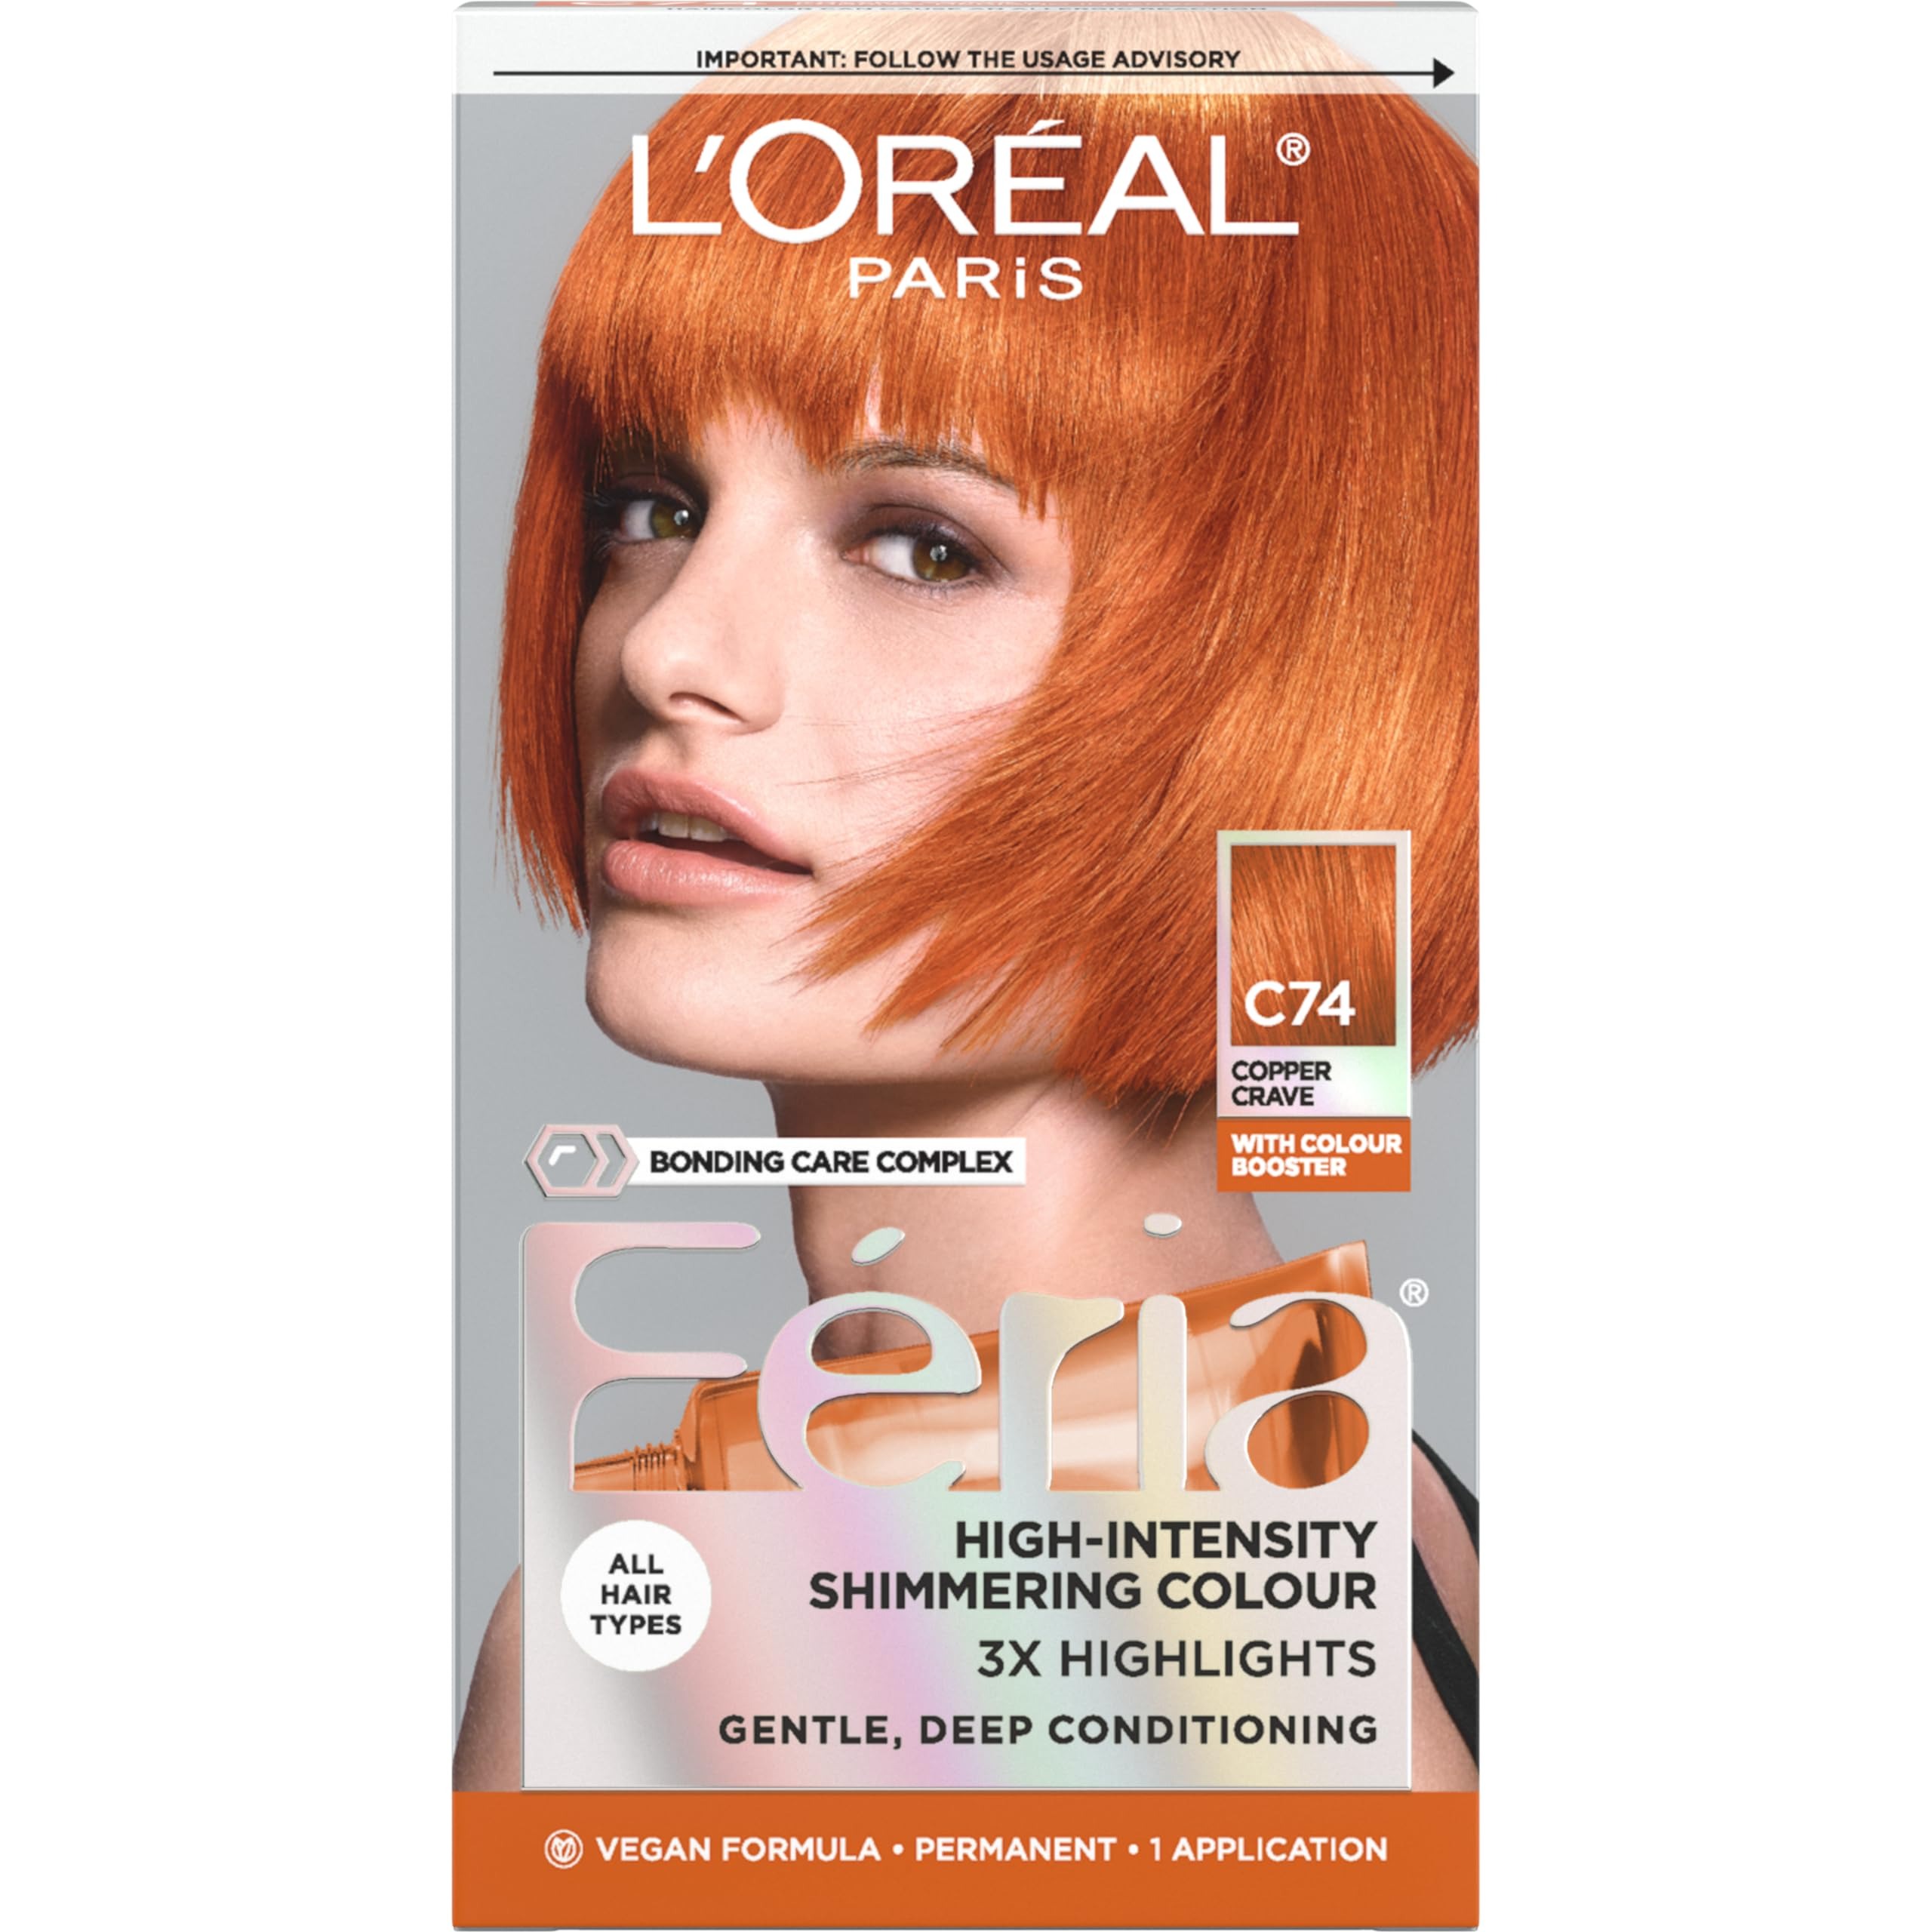
Item Name: Feria Hair Color, C74 Intense Copper (Packaging May Vary)
Bullet Point 1: Multi-Faceted shimmering Color
Bullet Point 2: Power booster technology for beyond bold color
Bullet Point 3: 3x highlights
Value: 1.0
Unit: Count

Price: 12.48